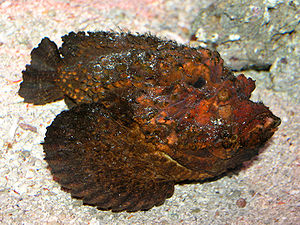
Stenfisk
Stenfisk er en familie af tropiske, giftige rovfisk hvis fangstmetode er præget af god camouflage. Navnet hentyder således til ligheden med sten. Langsomme svømmere, der foretrækker at lade byttet komme til sig. Synanceia verrusosa tilhører denne familie.